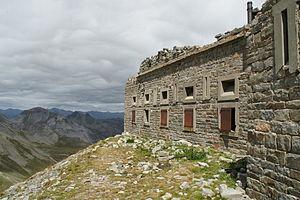
Pelousette, vu de l'extérieur
Le secteur fortifié du Dauphiné regroupait de 1924 jusqu'à 1940 les fortifications françaises se trouvant essentiellement dans le département des Hautes-Alpes et des Basses-Alpes, ainsi que les unités qui leur étaient affectées, notamment une puissante artillerie de position. Ce secteur constituait une partie de la ligne Maginot, située entre le secteur fortifié de la Savoie au nord et le secteur fortifié des Alpes-Maritimes au sud.
Le point d'appui de la Cime de Pelousette était une position d'infanterie du secteur fortifié du Dauphiné. Il s'agit en fait de l'ancienne position de Pelousette du Système Séré de Rivières qui a été intégrée au secteur fortifié du Dauphiné avant la Seconde Guerre mondiale.